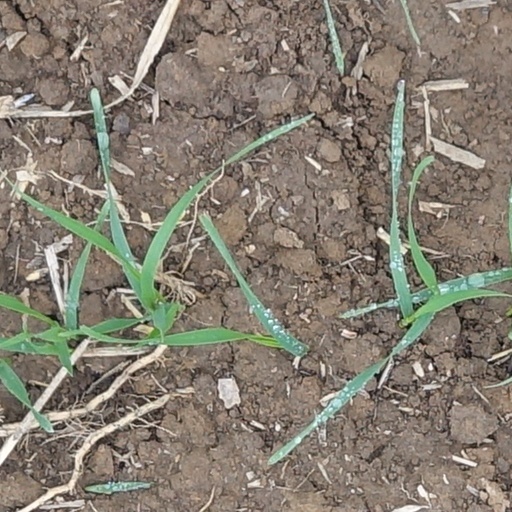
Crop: wheat